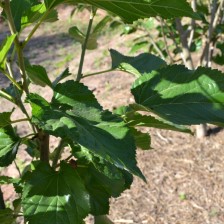
Variety: ChiangMaiBuriram60